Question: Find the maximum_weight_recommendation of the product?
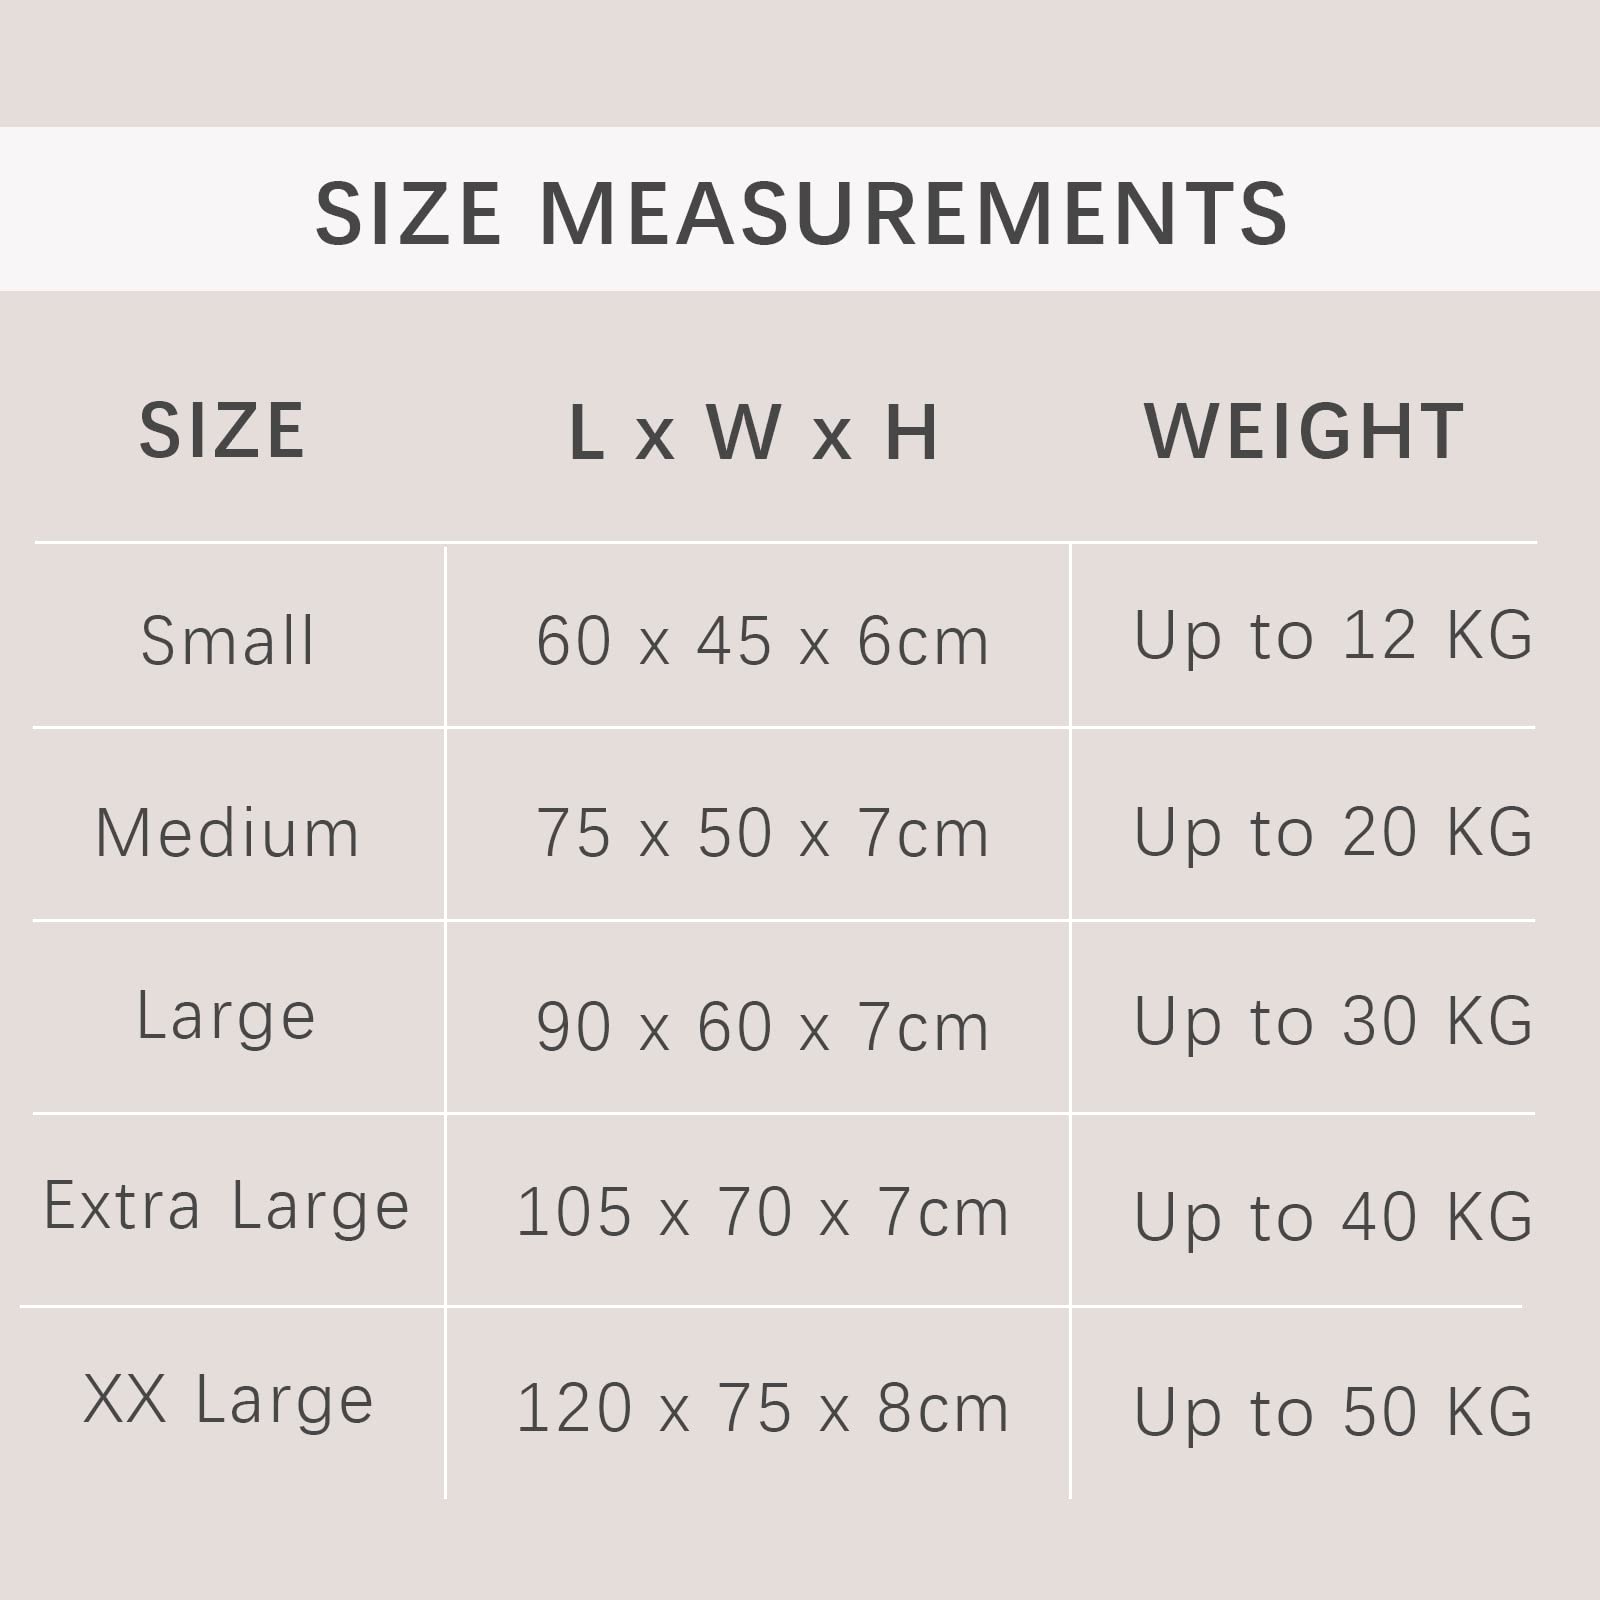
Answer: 50 kilogram